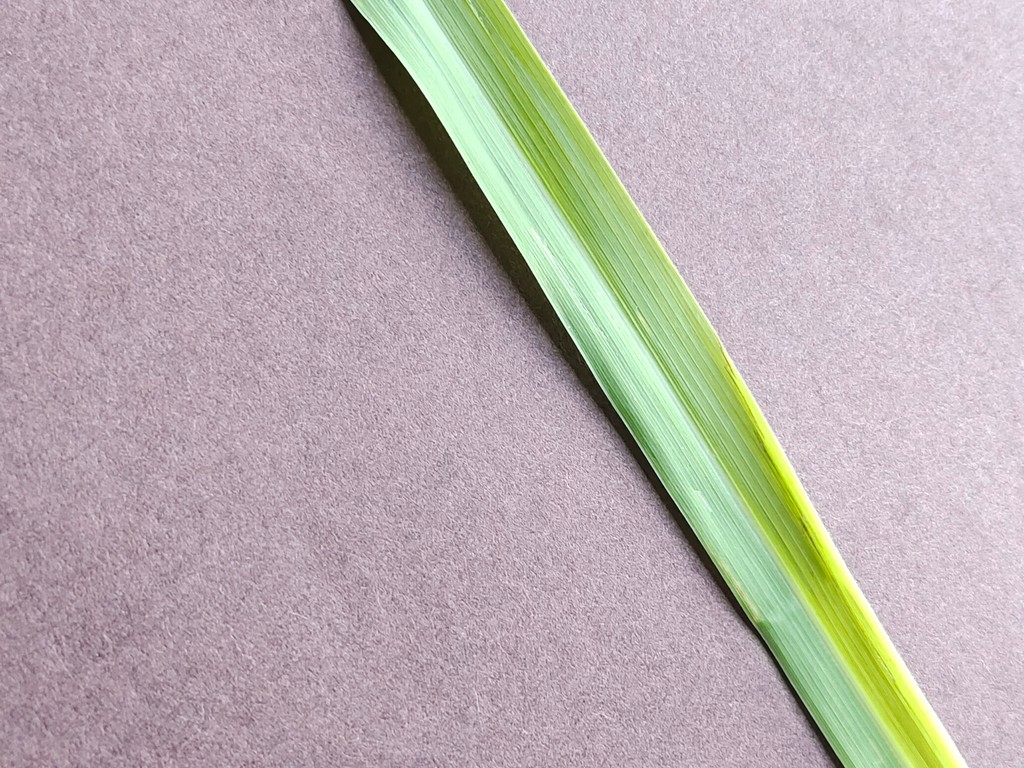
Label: Healthy